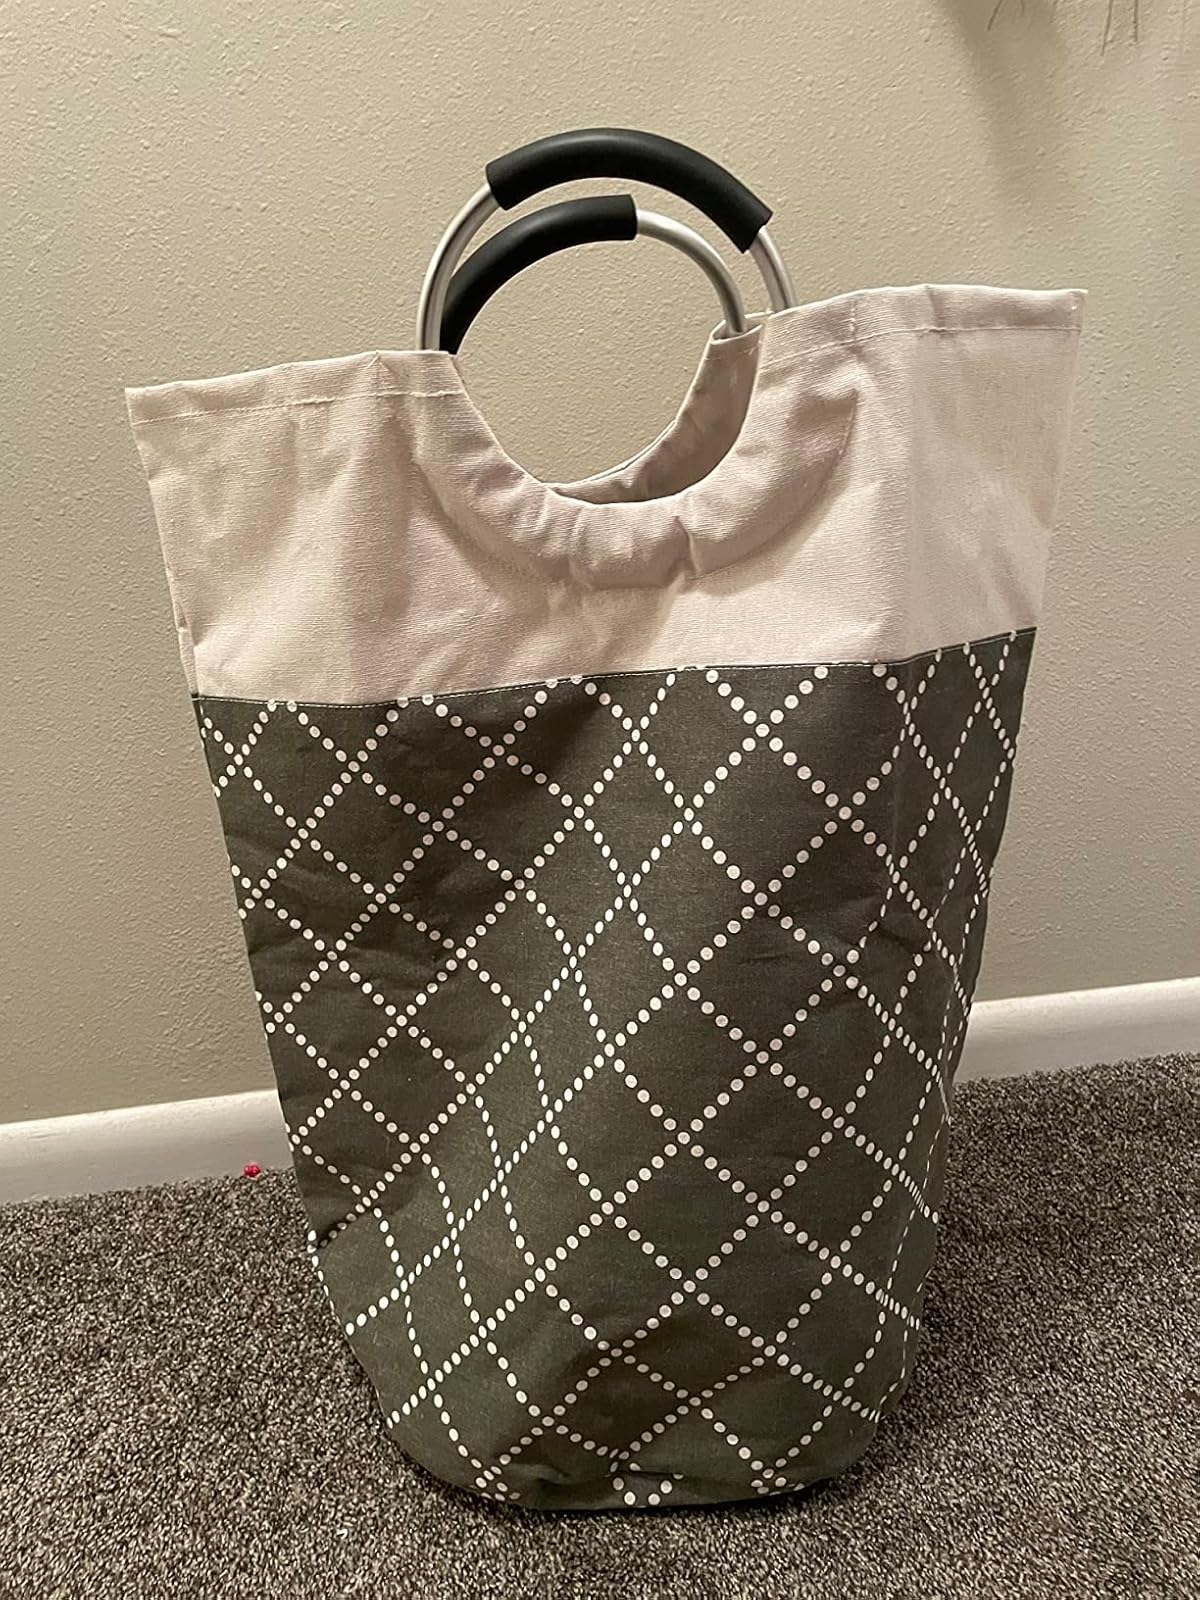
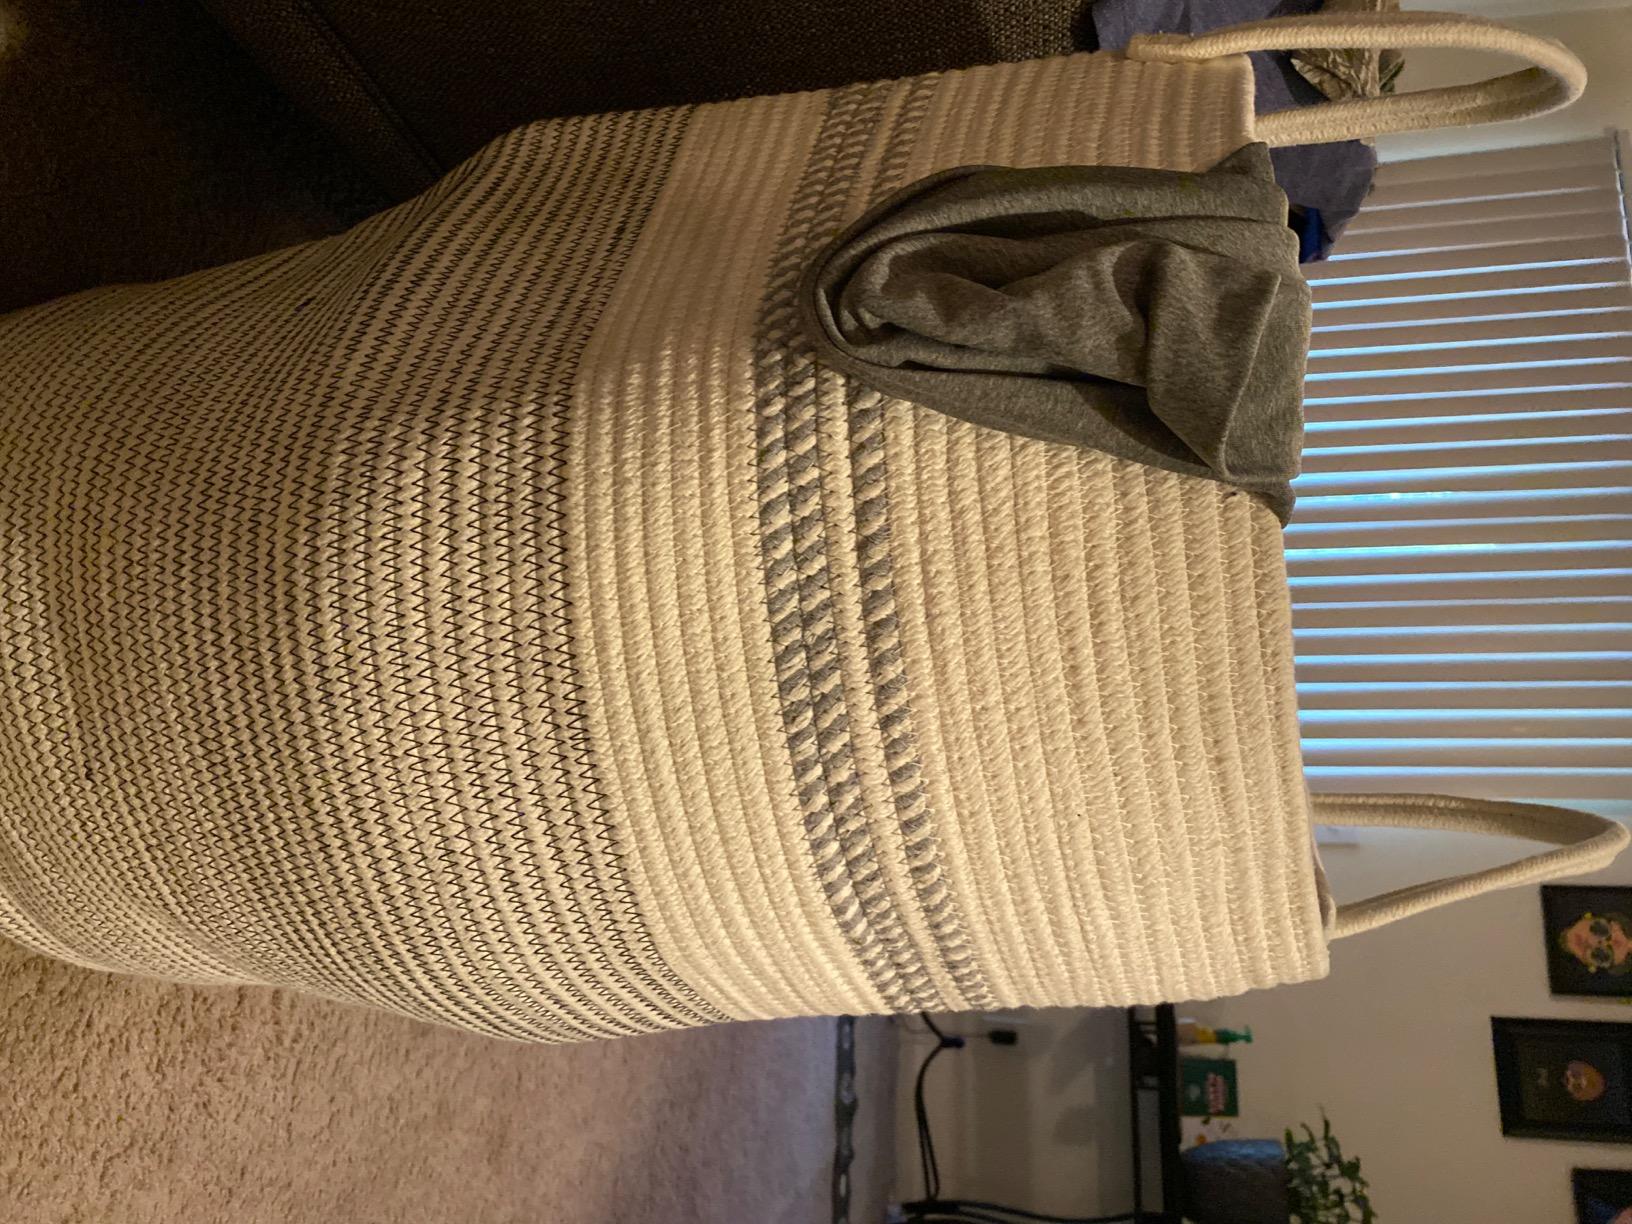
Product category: items_hamper
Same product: no